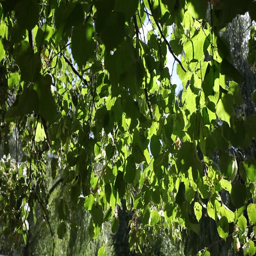
the leaves of the tree